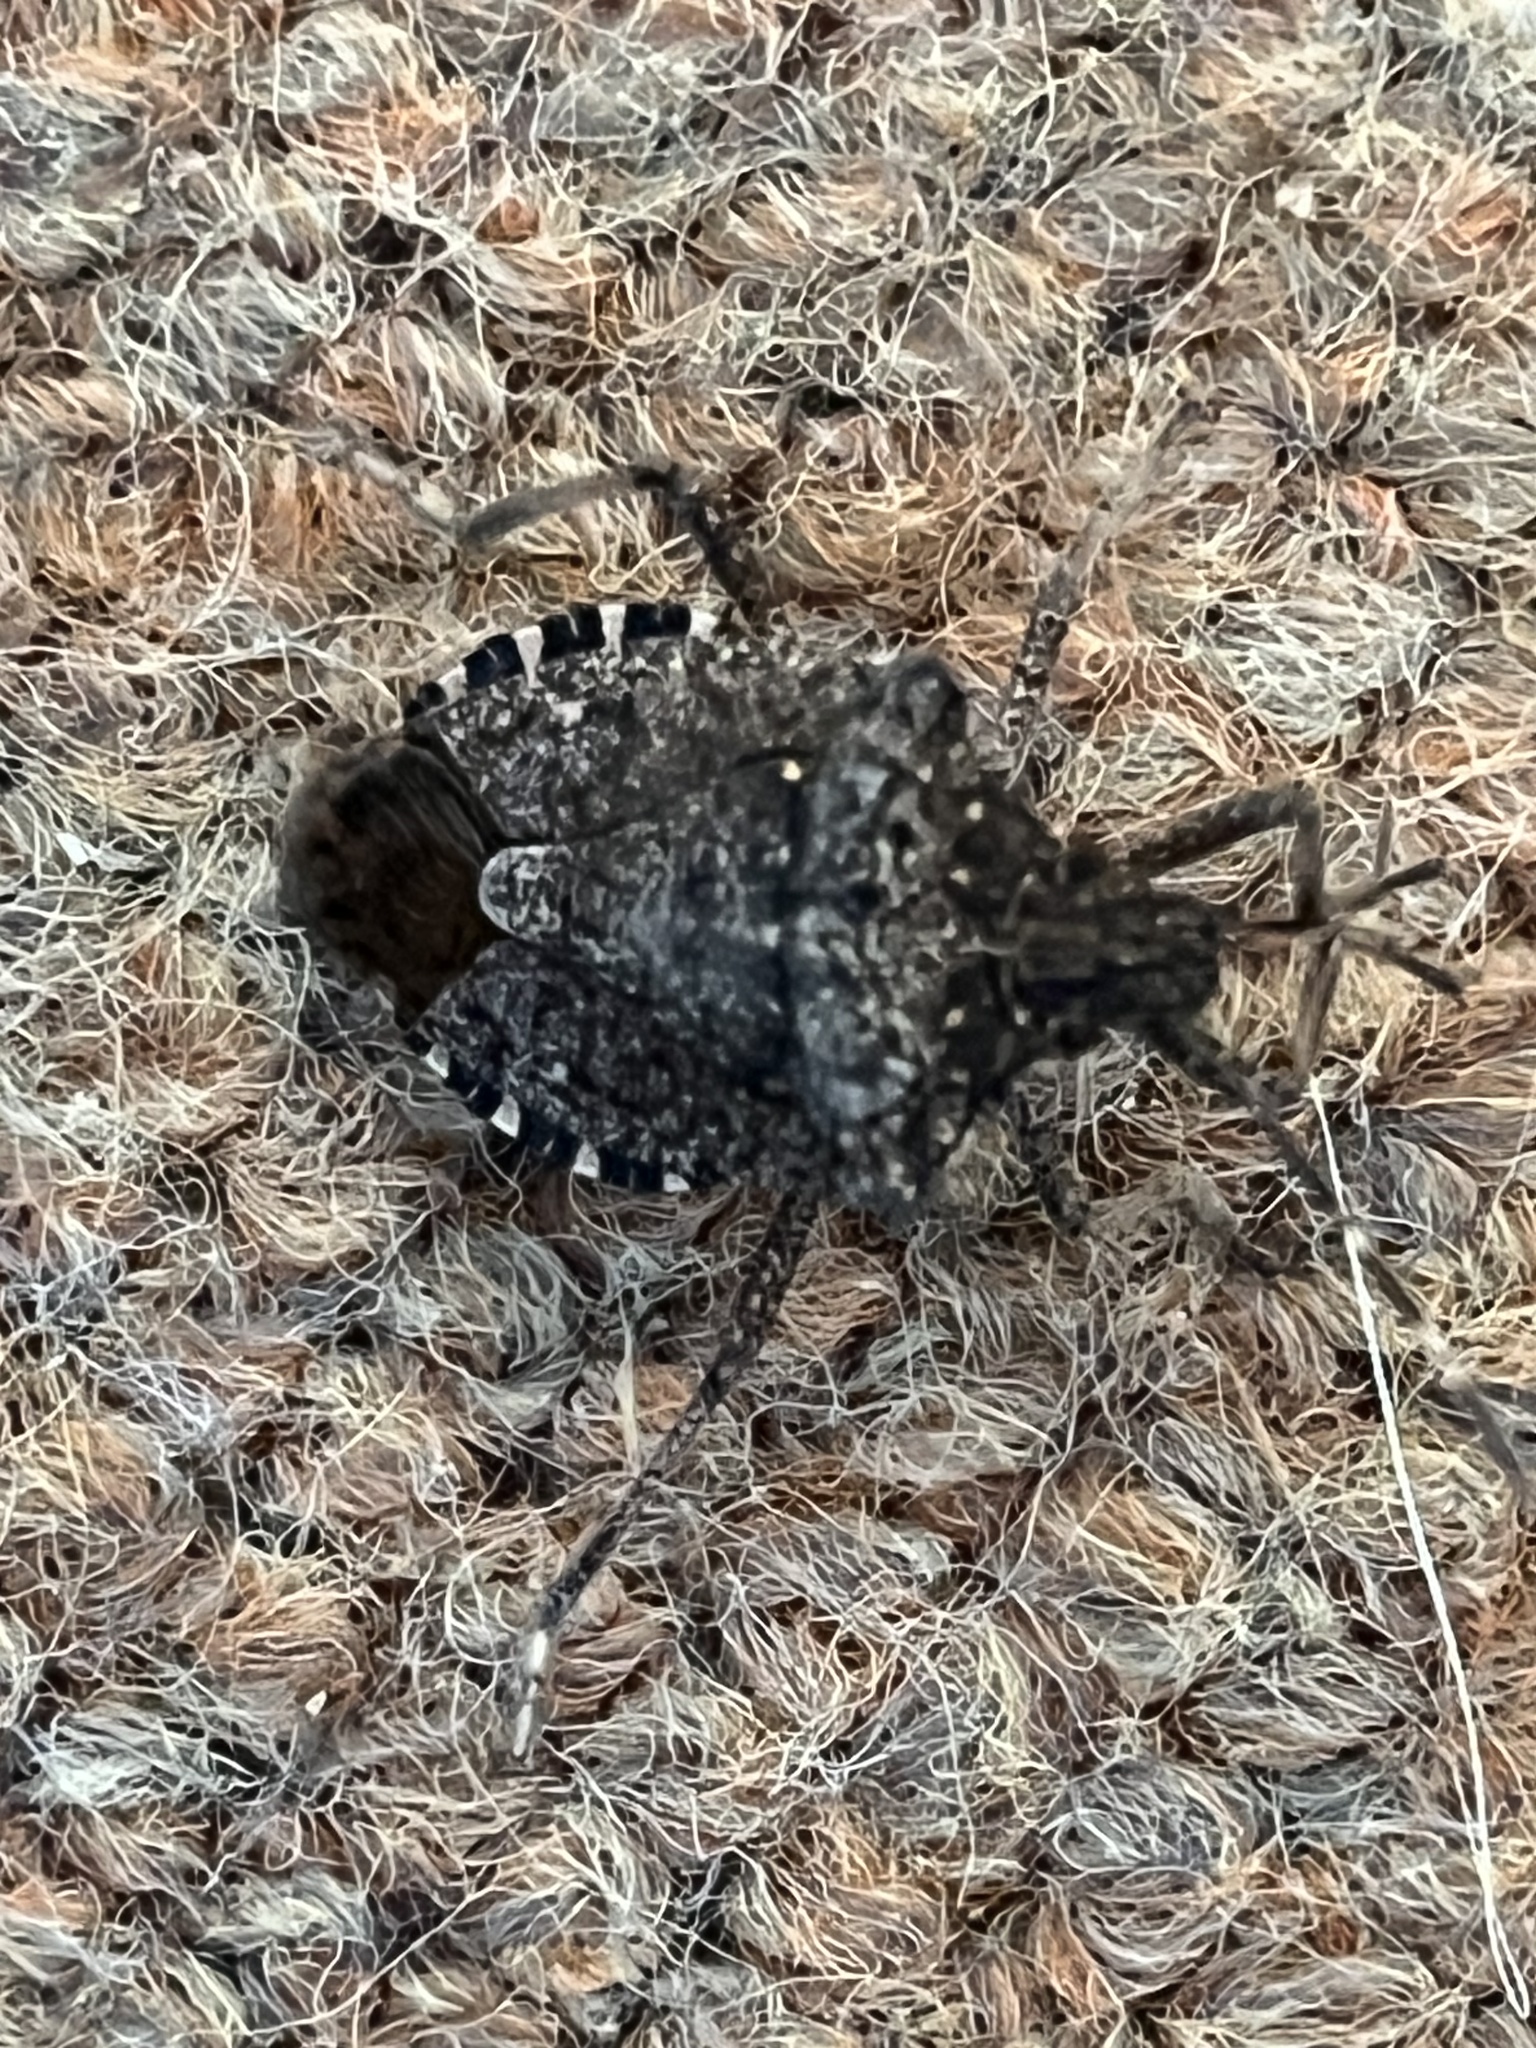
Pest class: stink_bug